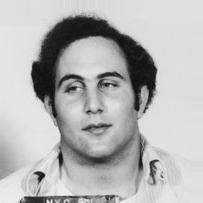
Age: 23